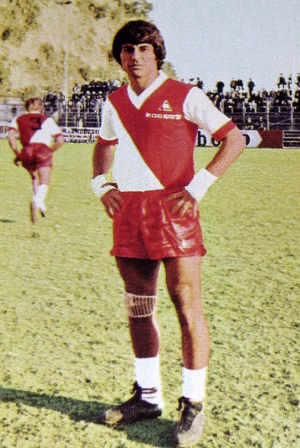
Cet article liste les meilleurs buteurs du championnat de France de football depuis sa création en 1932.